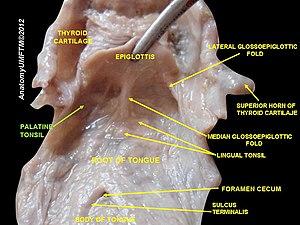
Les tonsilles palatines, ou amygdales palatines, sont les tonsilles qui peuvent être observées à droite et à gauche du fond de la gorge chez l'être humain et la plupart des mammifères. Le mot viendrait du latin tonsillae, amygdales, et aussi de tusillae, diminutif, d'après Festus, de toles, ou tolae, amygdales, qu'Isidore dit être un mot gaulois.